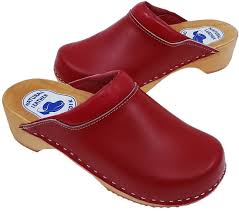
Label: Clog